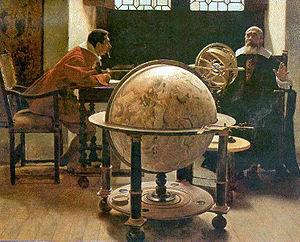
La science est l'ensemble des connaissances et études d'une valeur universelle, caractérisées par un objet et une méthode fondée sur des observations objectives vérifiables et des raisonnements rigoureux. On la divise communément en différents domaines qualifiés de sciences.
Les sciences et techniques de la Renaissance sont des découvertes d'une ampleur considérable dans l'histoire du développement social, culturel et technique de l'Europe médiévale.